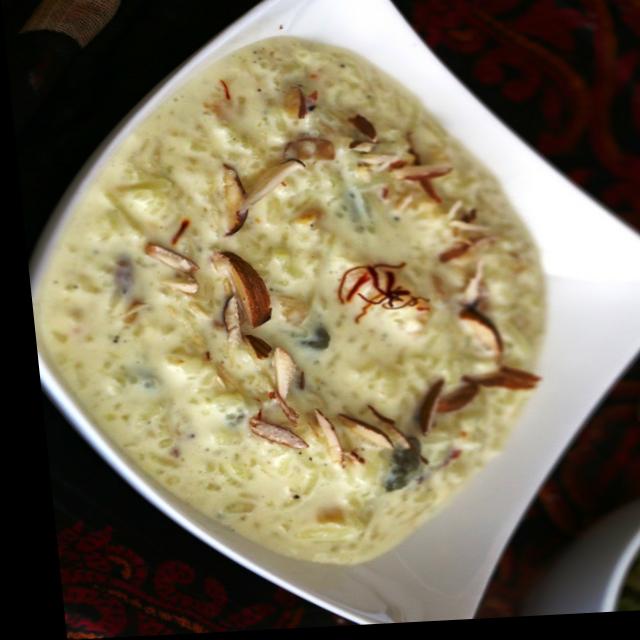
Dish: kheer